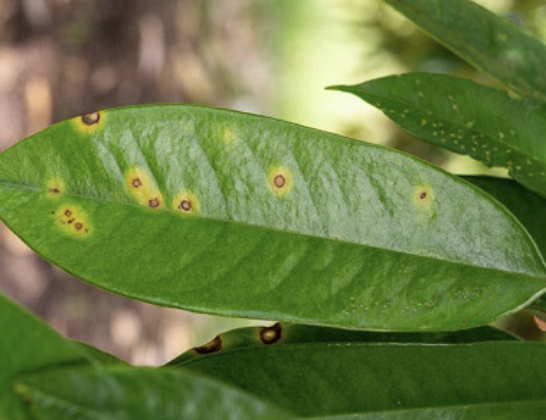
Label: canker_disease